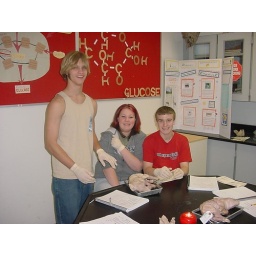
Adam in Biology class disecting a fetal pig. Lance Finerty in red girls name is unknown. Lance is now at Clarkson. Adam is at Canton.